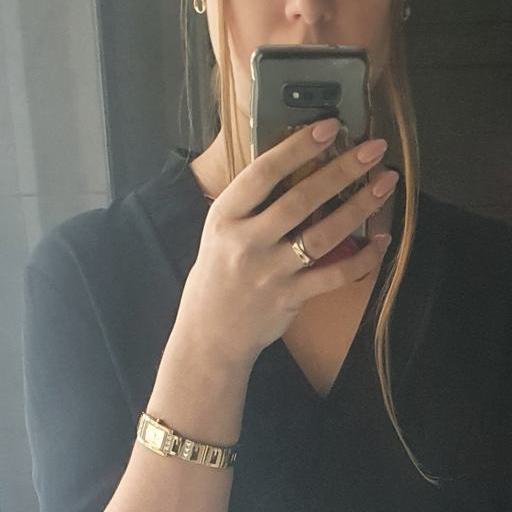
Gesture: no_gesture